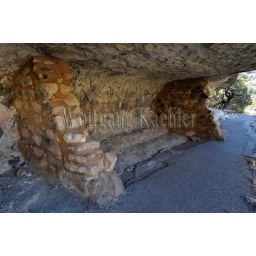
Usa, arizona, near flagstaff, walnut canyon national monument, canyon wall with sinagua dwellings from about 1100 ad